Answer in natural language. Consider the 3D positions of the objects in the scene and not just the 2D positions in the image. Is the centerpoint of  gray lshaped countertop (marked B) at a higher height than brown colour cube shape wooden material (marked C)? Choose between the following options: yes or no
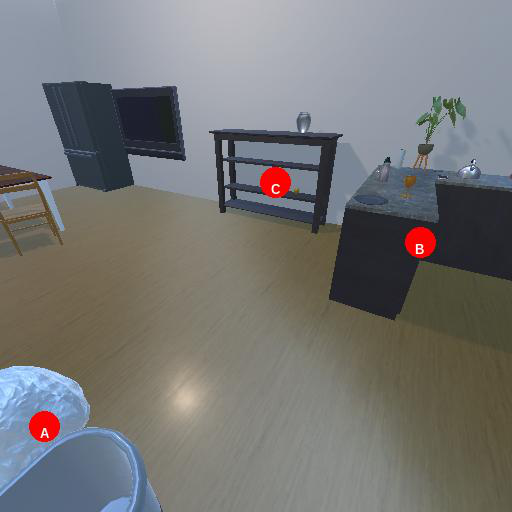
<answer>no</answer>